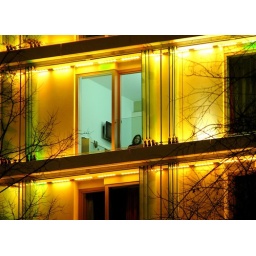
sad girl in the window